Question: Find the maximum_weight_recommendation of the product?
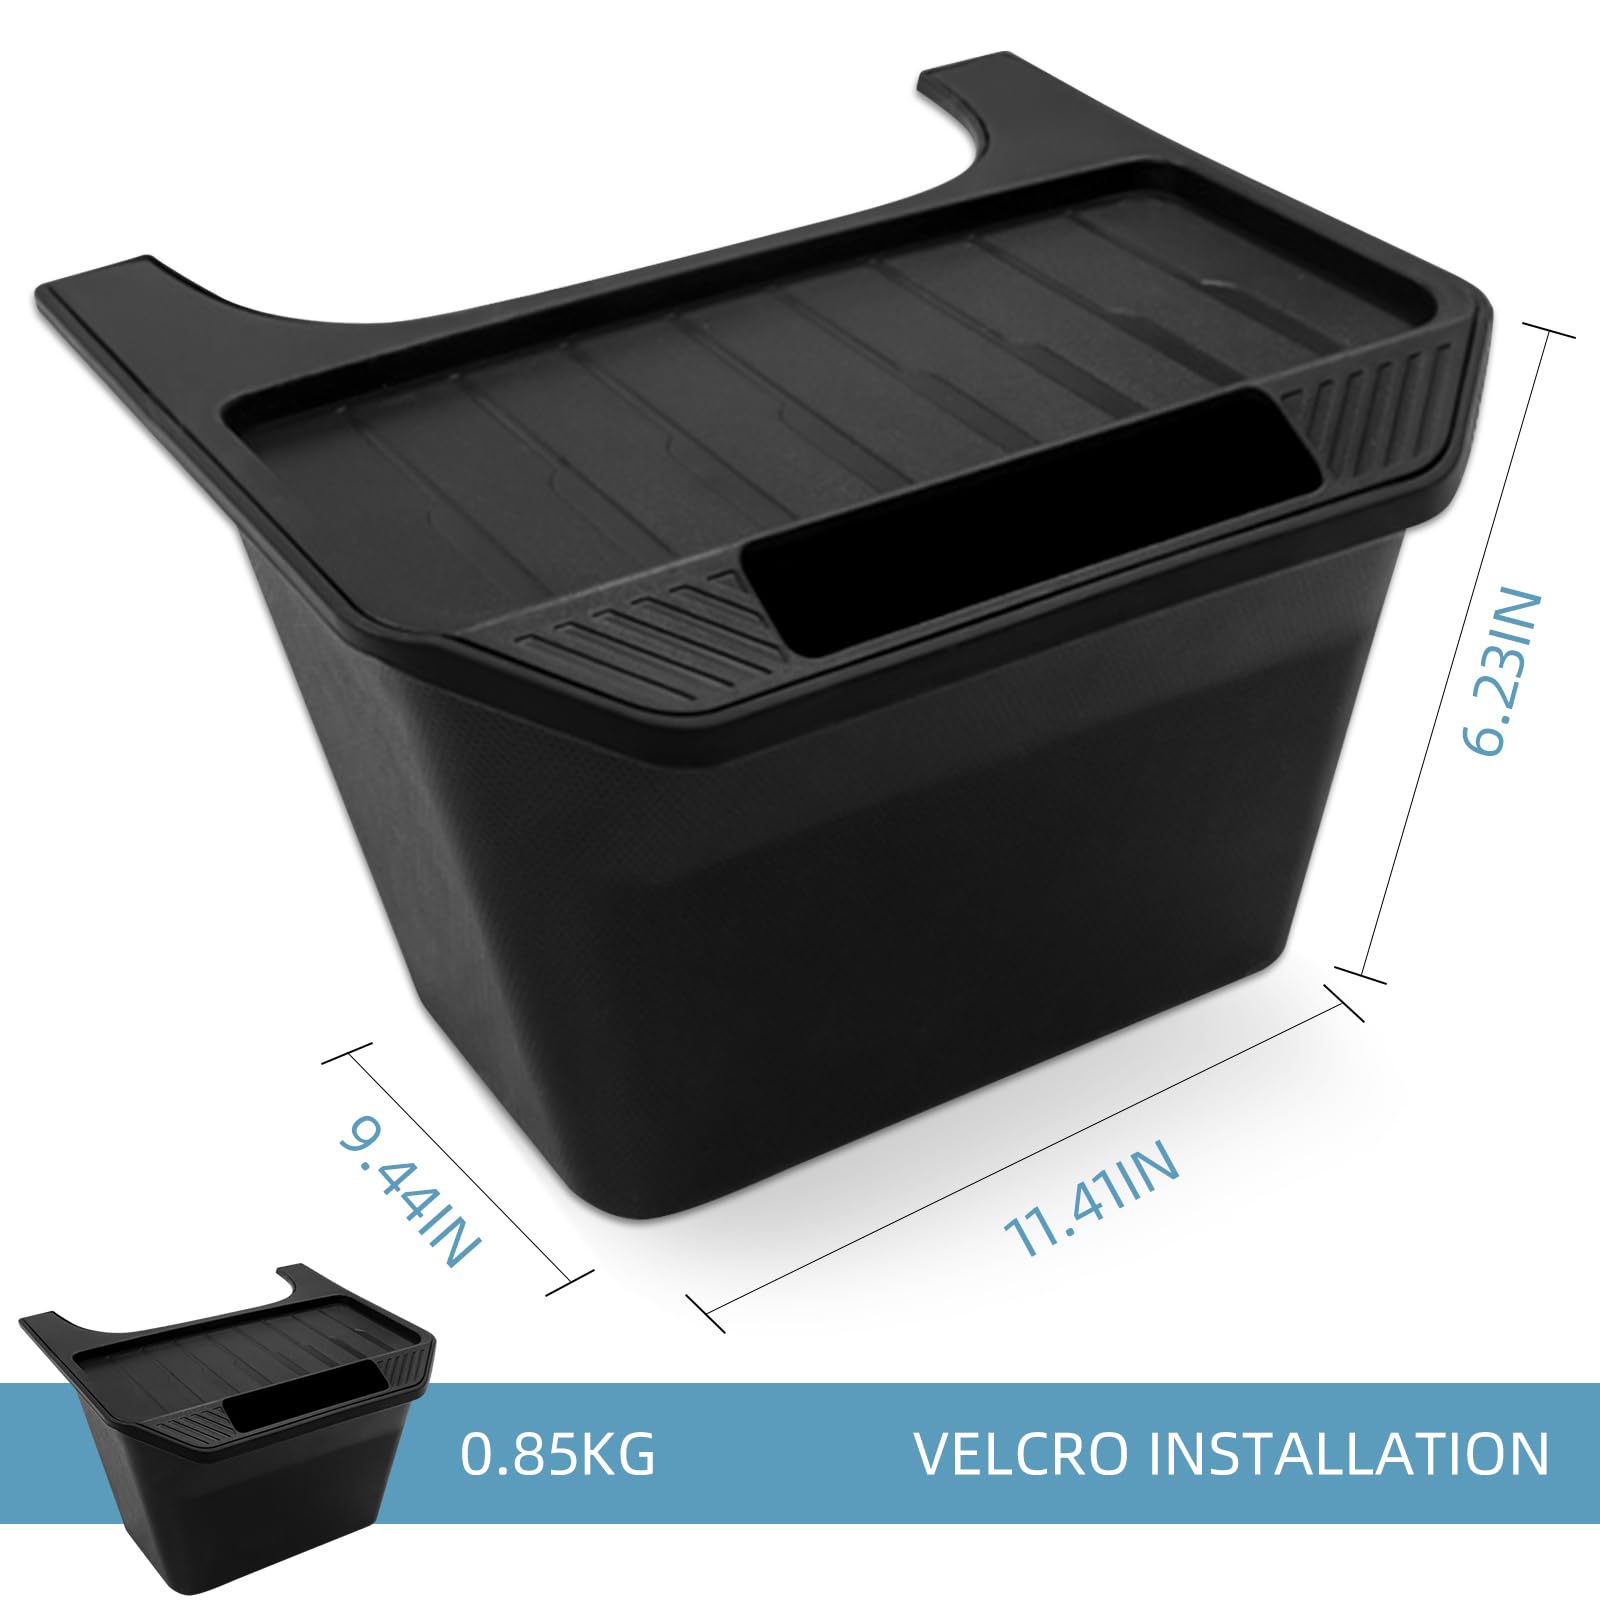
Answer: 0.85 kilogram